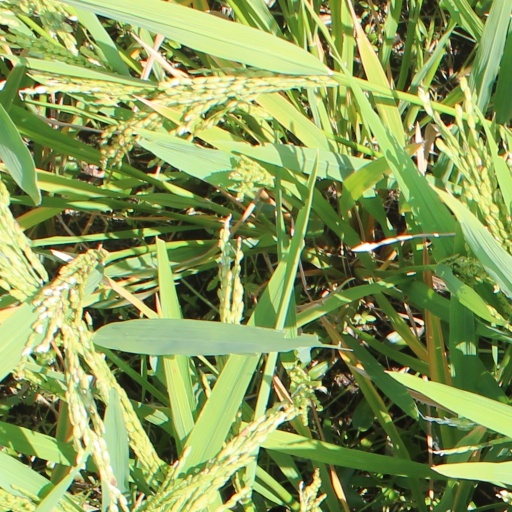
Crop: rice